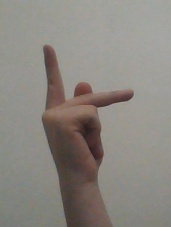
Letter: dha